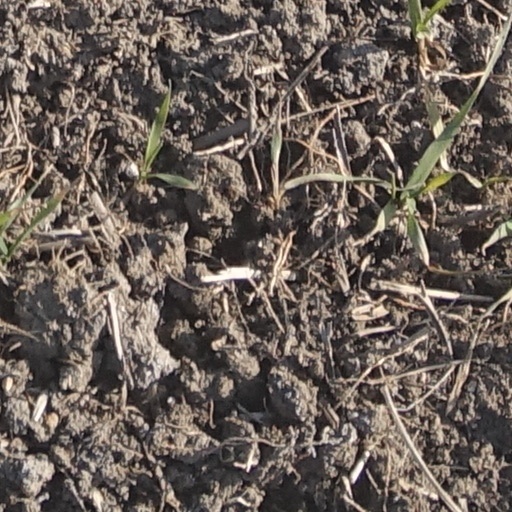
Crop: wheat